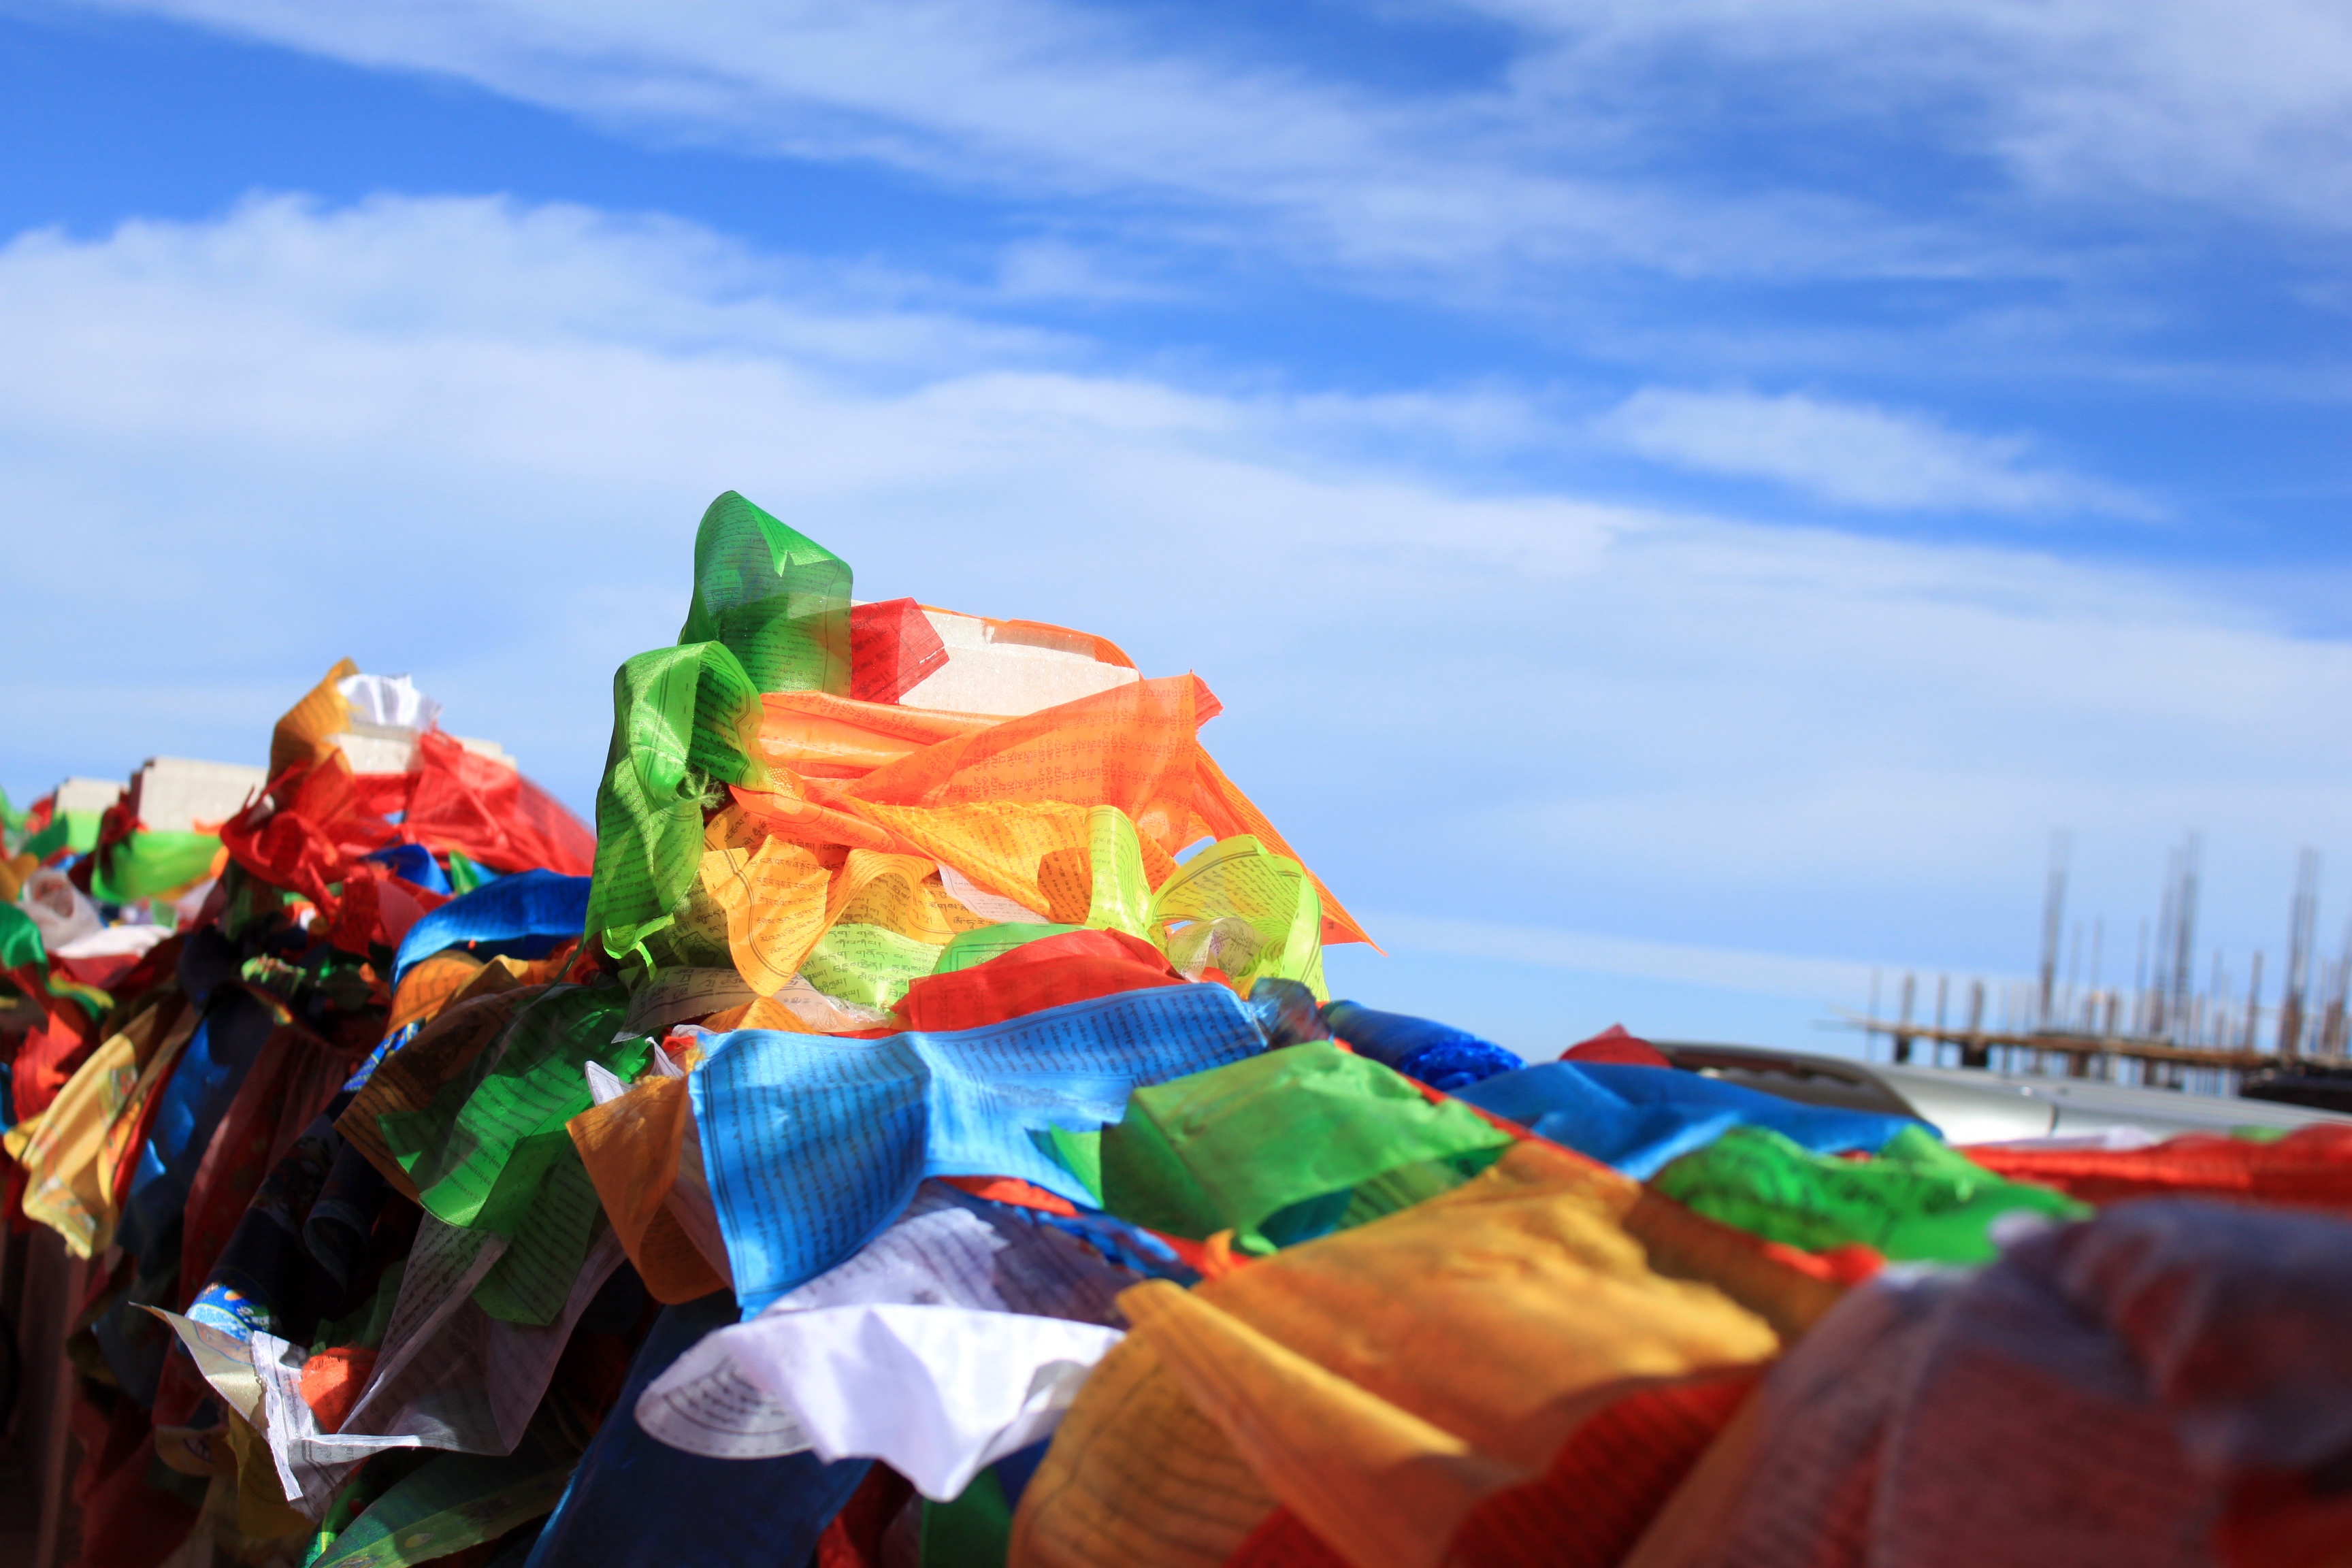
sea, color, religion, asia, prayer flags, colored flag